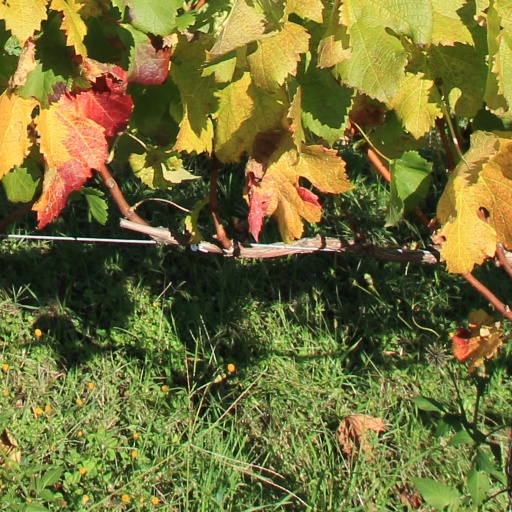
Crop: grape